Stephanie Taylor (activist)

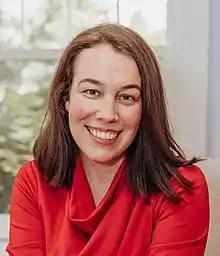
Dr. Stephanie Taylor in 2020

Stephanie Taylor is a political activist and author who is the co-founder of the Progressive Change Campaign Committee.